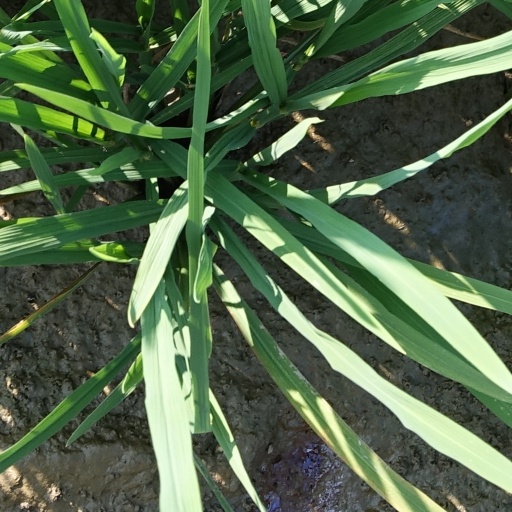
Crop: rice